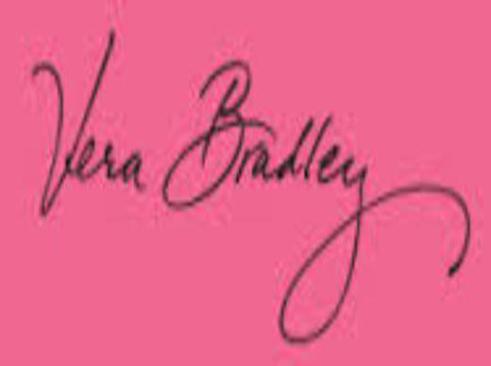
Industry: Clothes